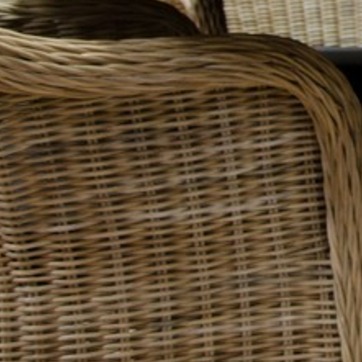
Material: other